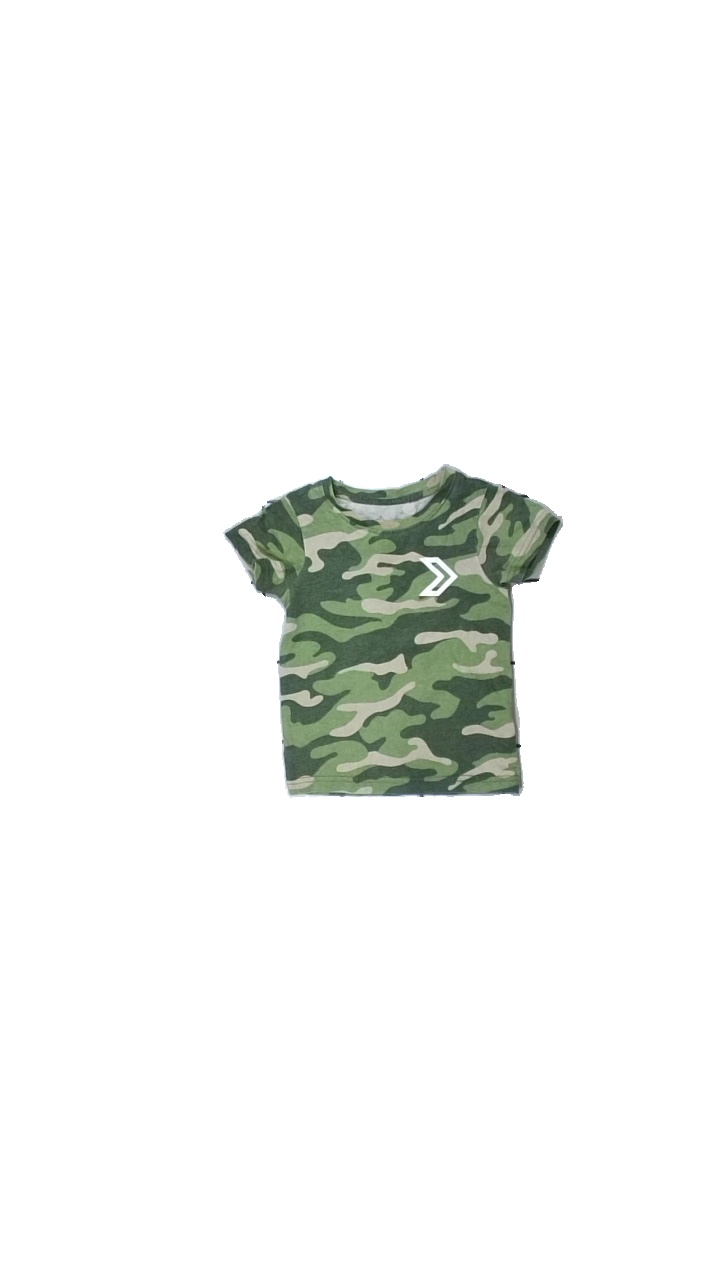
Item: T-shirt (Children)
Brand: Lager 157
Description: Camo patterned and colored t-shirt for kids from Lager 157, size 100. Poor condition.
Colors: Green, Beige
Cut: Regular, C-collar
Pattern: Other
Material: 61% cott, 39% poly
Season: All
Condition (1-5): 2
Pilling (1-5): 3
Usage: Export
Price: <50